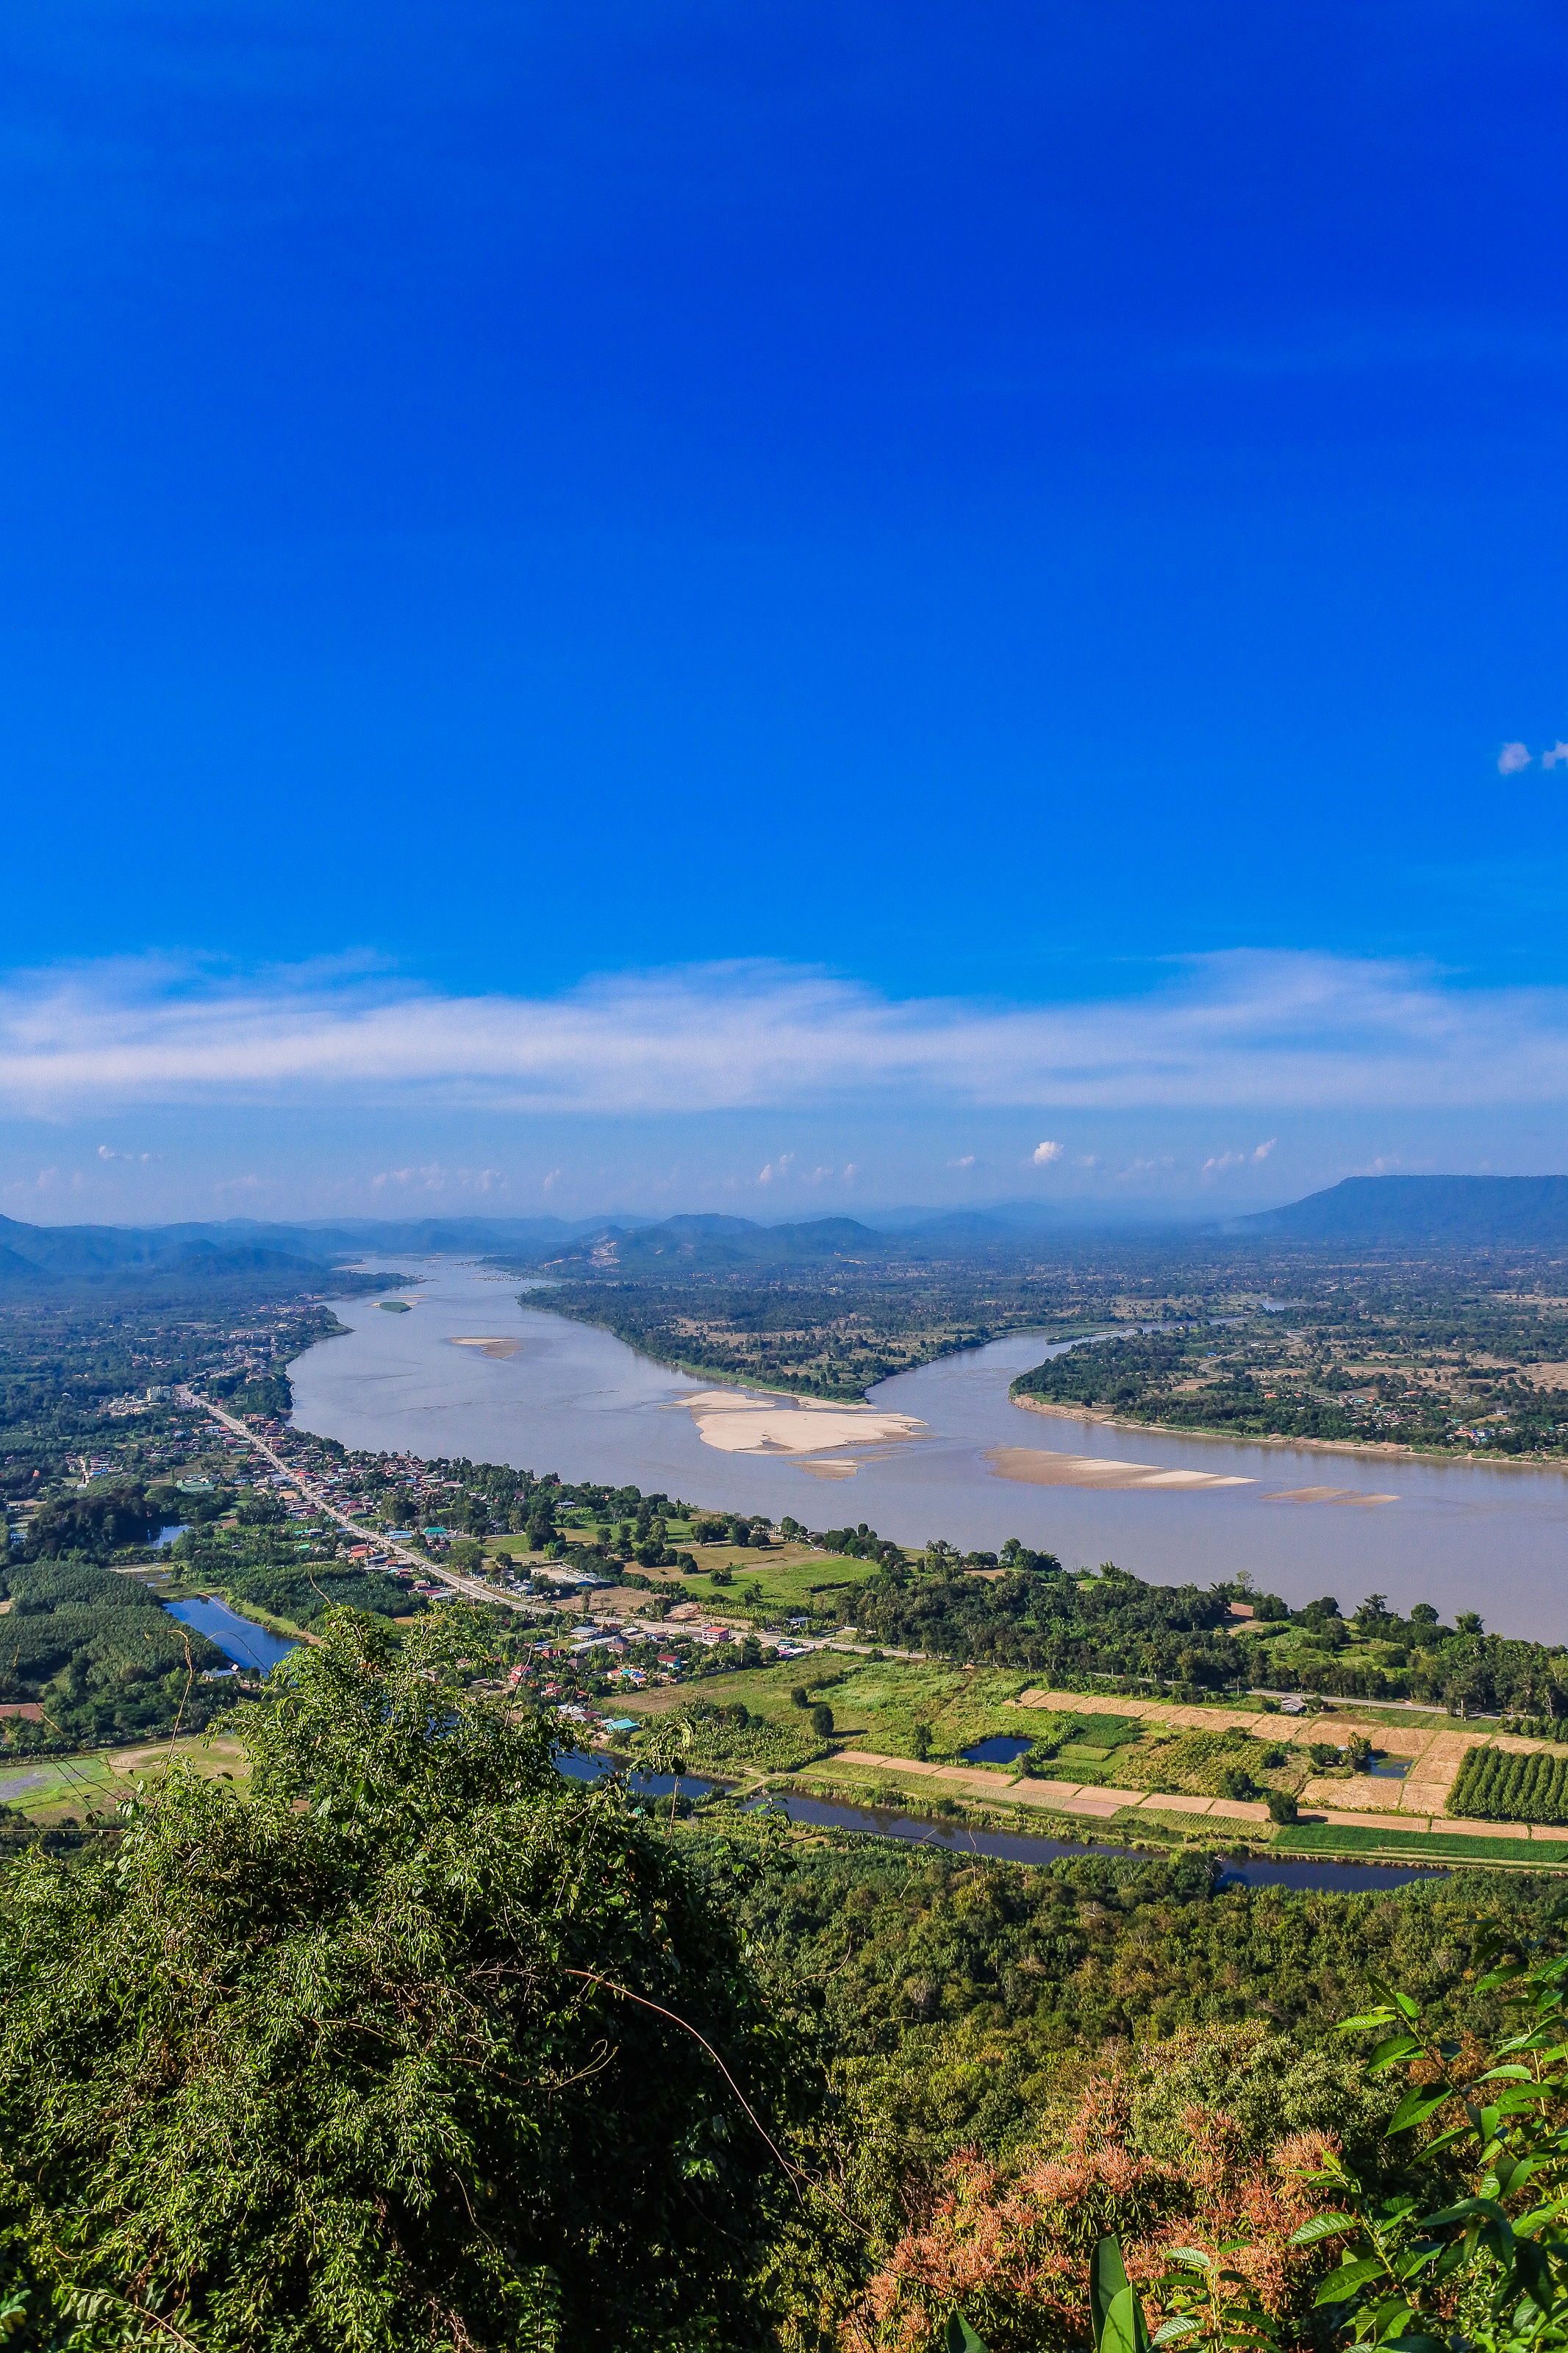
shadow, happy, skywalk, graceful, space, scene, cloud, beautiful, mountain, view, province, thailand, weather, landmark, border, sky, image, planet, nong khai province, wonderful, water, moon, field, background, telescope, woman, curve, sun, point, tourist, sphere, nongkhai, land, art, star, nature, abstract, wat, people, environment, mekong, sangkhom, sunset, lady, temple, river, travel, wat phataksua, landscape, walk, blue, vegetation, highland, water resources, lake, reservoir, hill, sea, wilderness, coast, loch, tree, horizon, ocean, bay, mountain range, photography, promontory, inlet, headland, hill station, city, coastal and oceanic landforms, tourism, fell, bank, vacation, national park, aerial photography, ridge, sound, panorama, peninsula, lake district, mount scenery, terrain